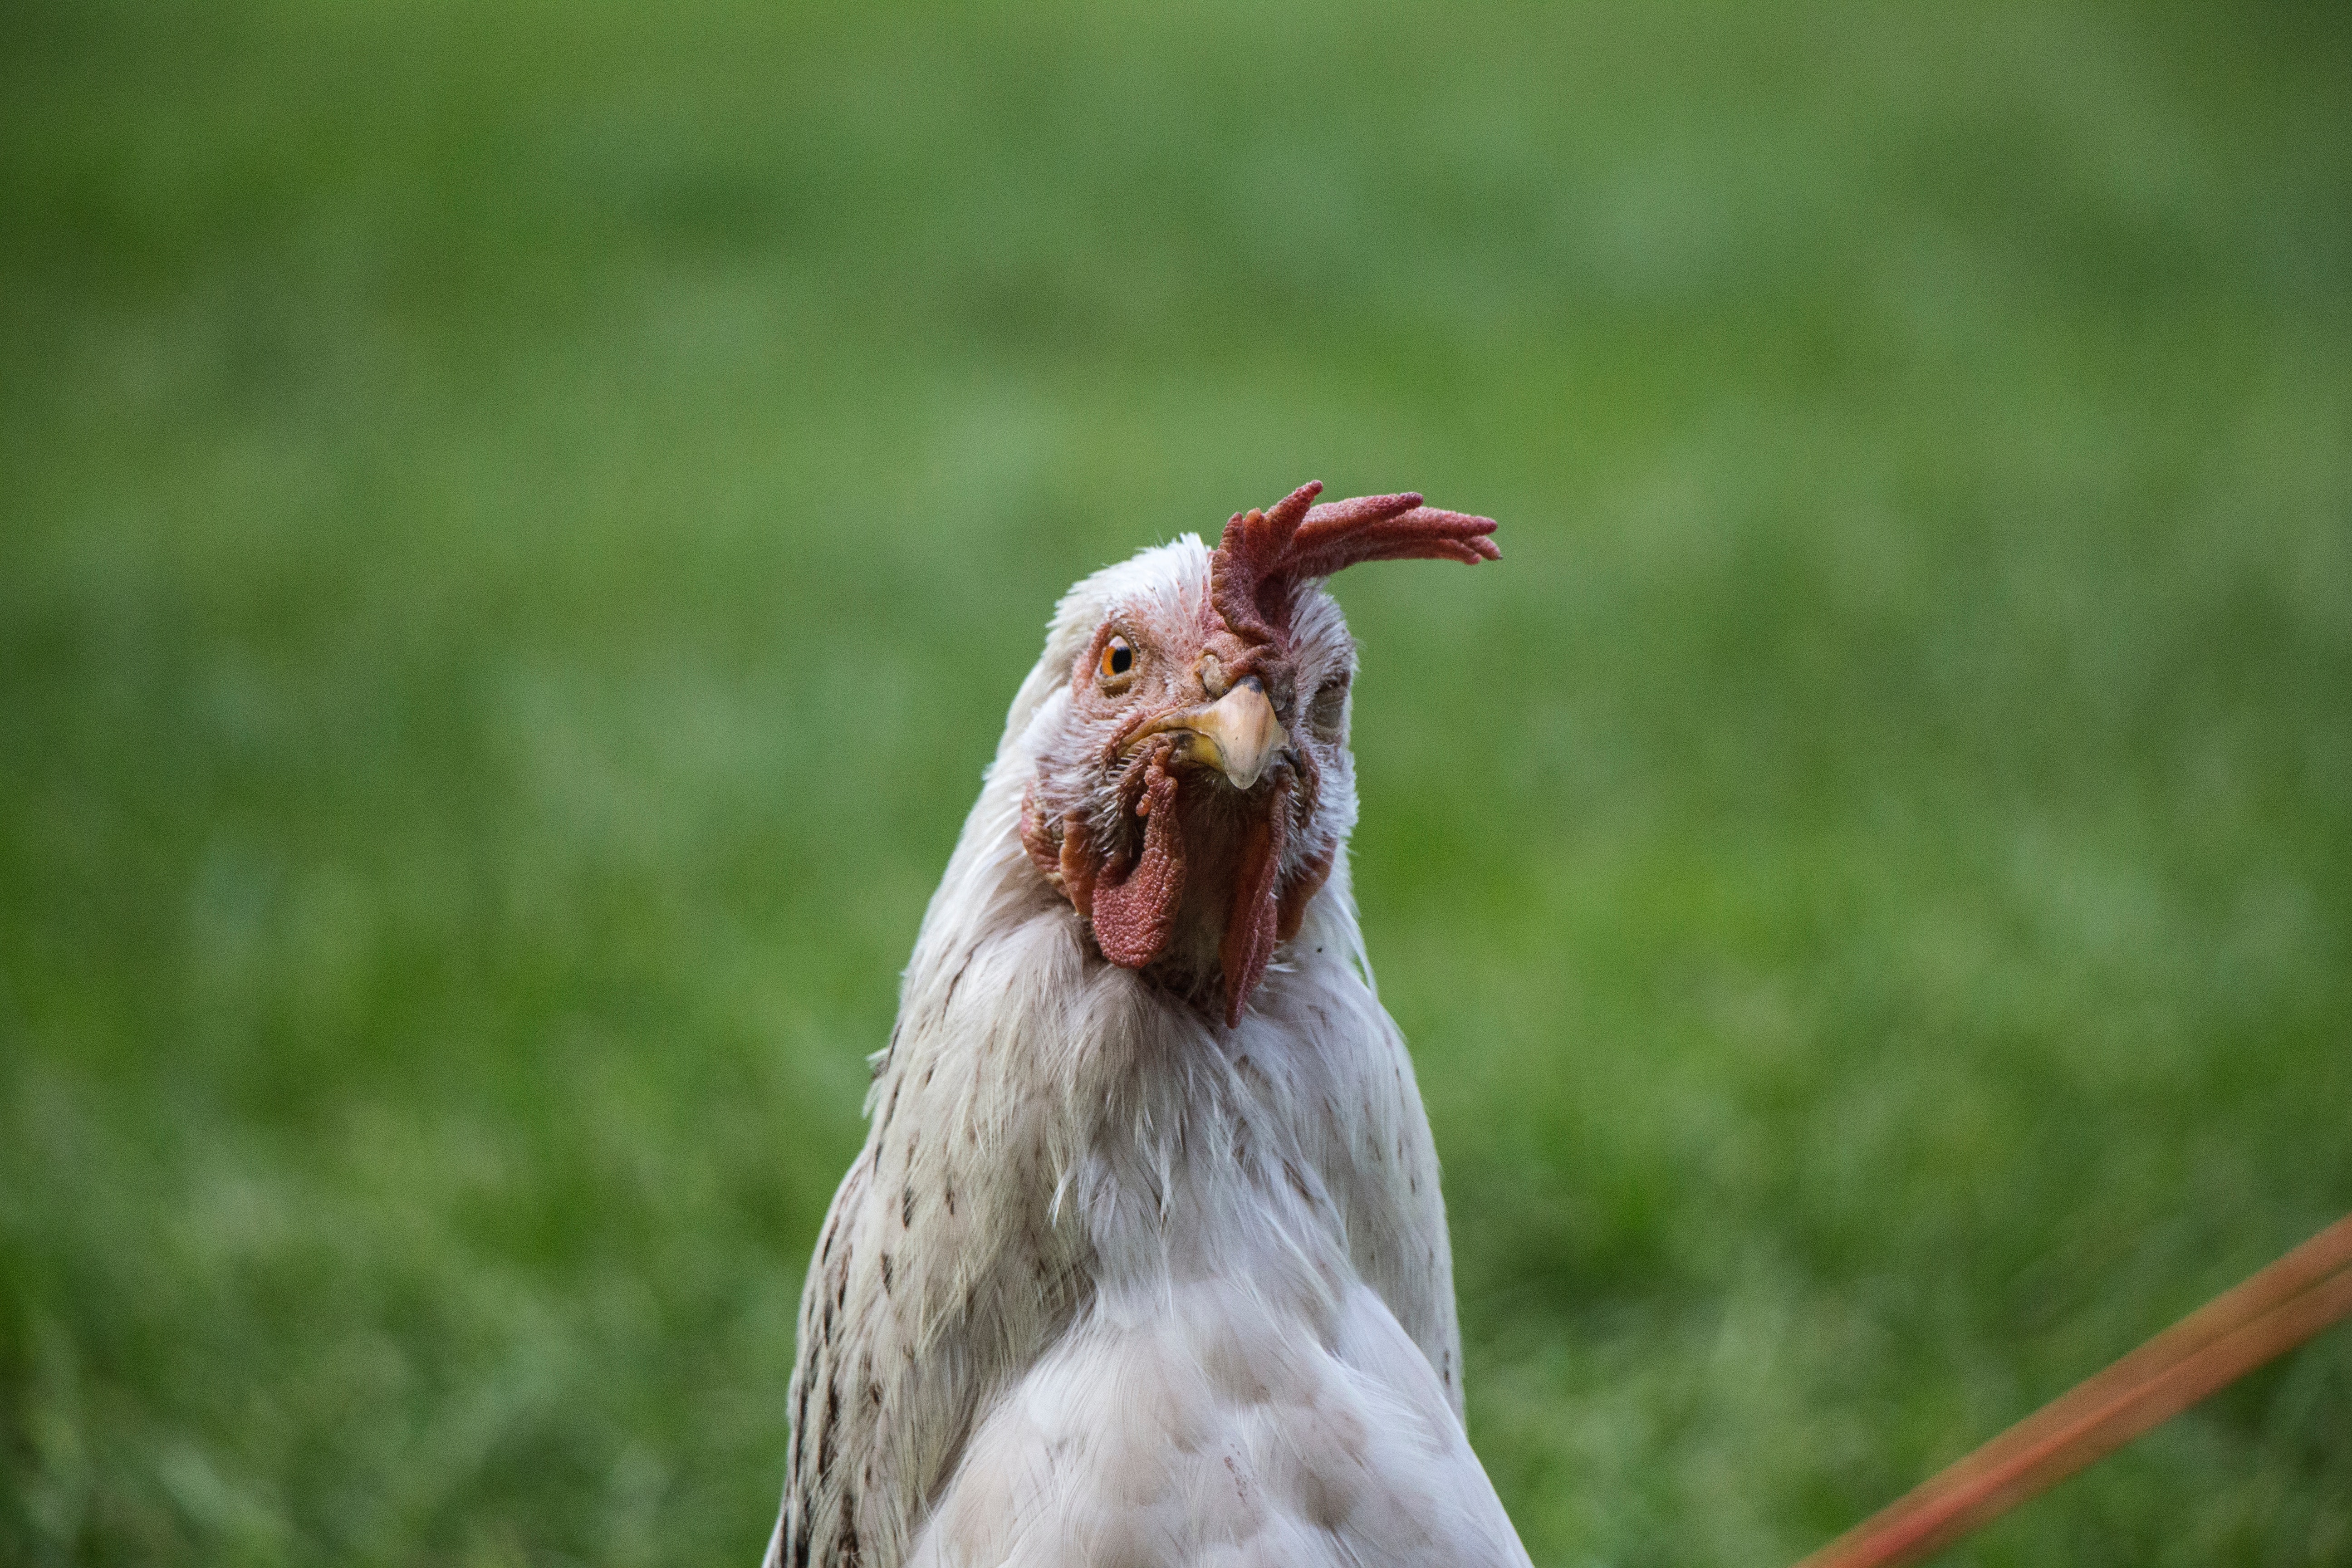
chicken, bird, beak, galliformes, fowl, comb, livestock, poultry, rooster, grass, phasianidae, plant, pasture